Concord's Colonial Inn

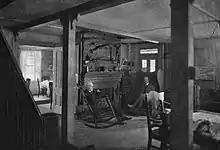
Locals keeping warm by the fire, circa 1920

Many inhabitants of Concord made the inn their winter home in the first half of the 20th century. Around that time, the proprietor was William R. Rand.